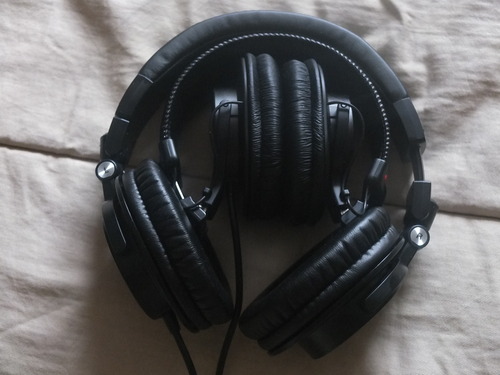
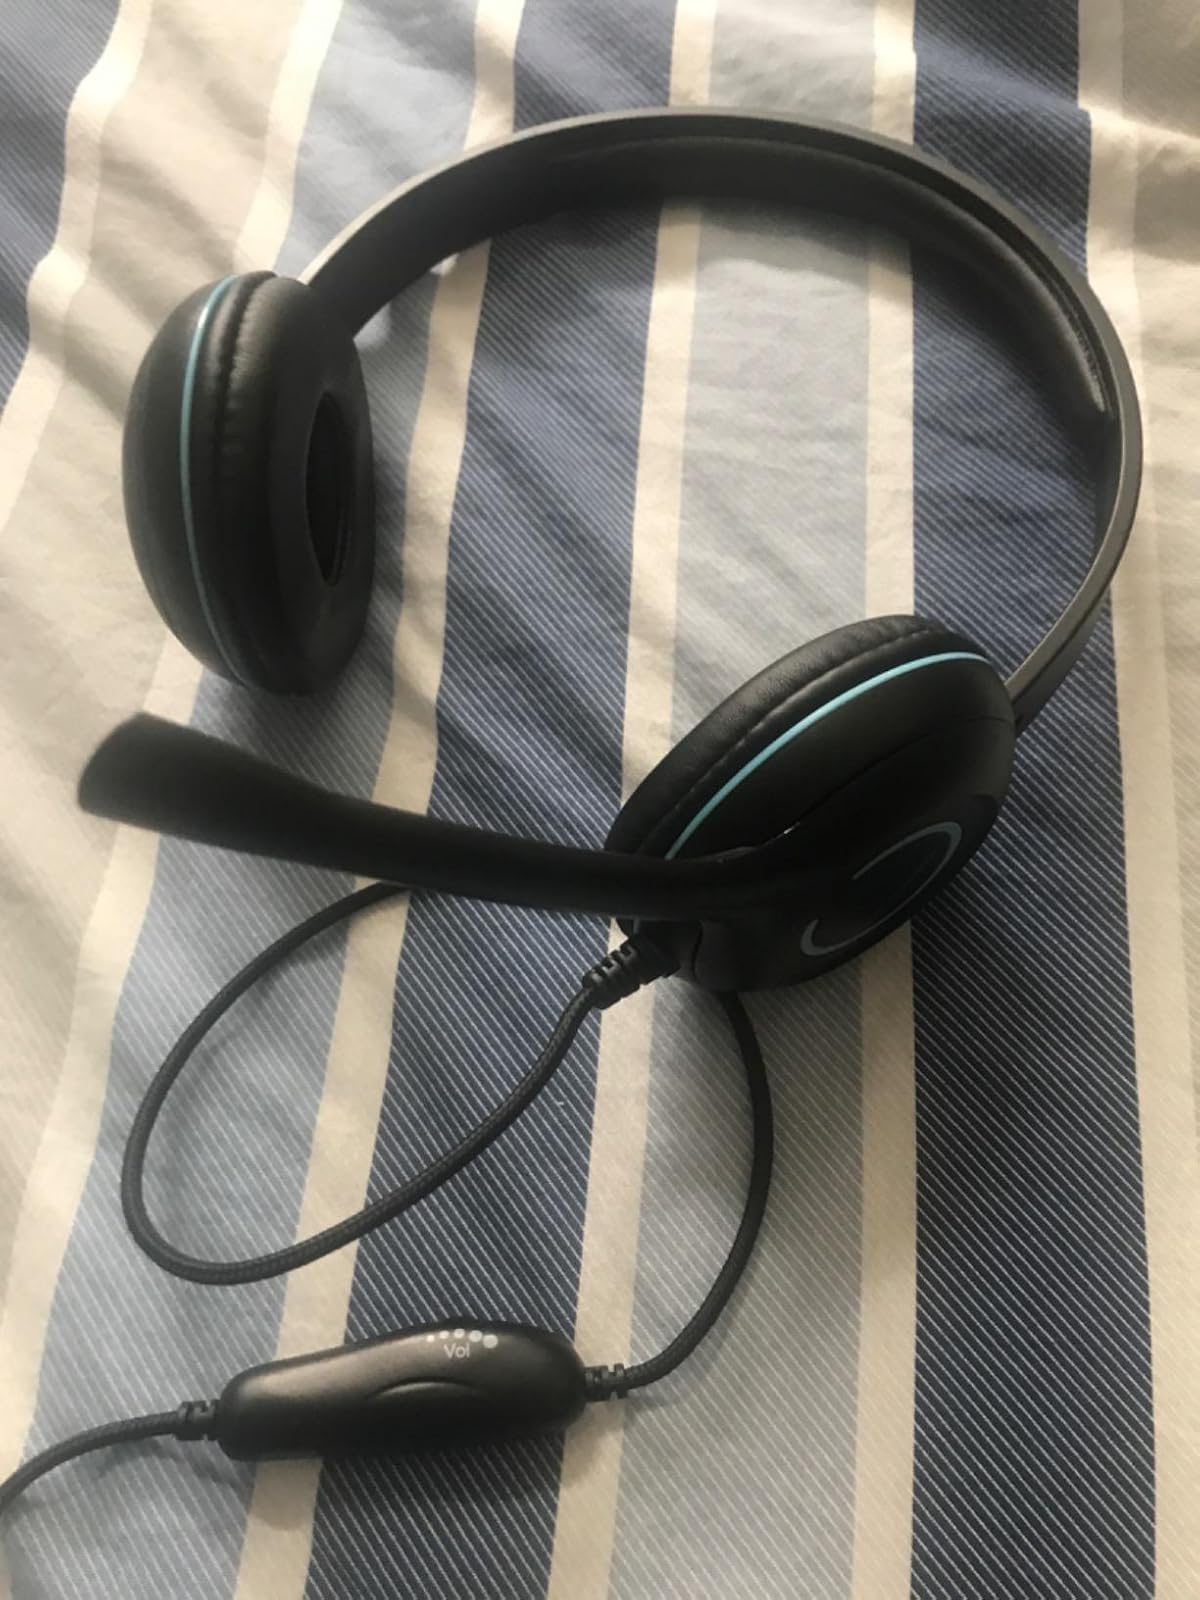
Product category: headphones
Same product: no